Norris, Tennessee

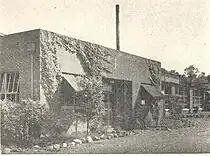
Hydraulics laboratory building in the 1930s

Norris represents the first use of greenbelt design principles in a self-contained town in the United States. The town was the first in Tennessee to have a complete system of dial telephones. Norris Creamery was the first milk-producing plant in the world to be powered solely by electricity.